Boeing B-17 Flying Fortress

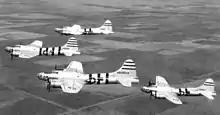
QB-17 Flying Fortress drones over New Mexico, April 1946

B-17s were used in early battles of the Pacific with little success, notably the Battle of Coral Sea and Battle of Midway. While there, the Fifth Air Force B-17s were tasked with disrupting the Japanese sea lanes. Air Corps doctrine dictated bombing runs from high altitude, but they soon found only 1% of their bombs hit targets. However, B-17s were operating at heights too great for most A6M Zero fighters to reach.